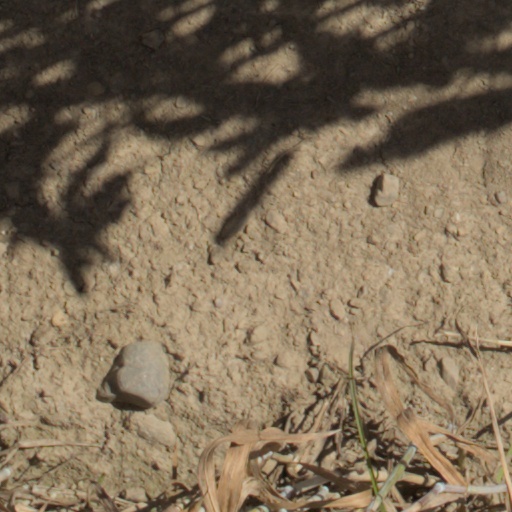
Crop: wheat